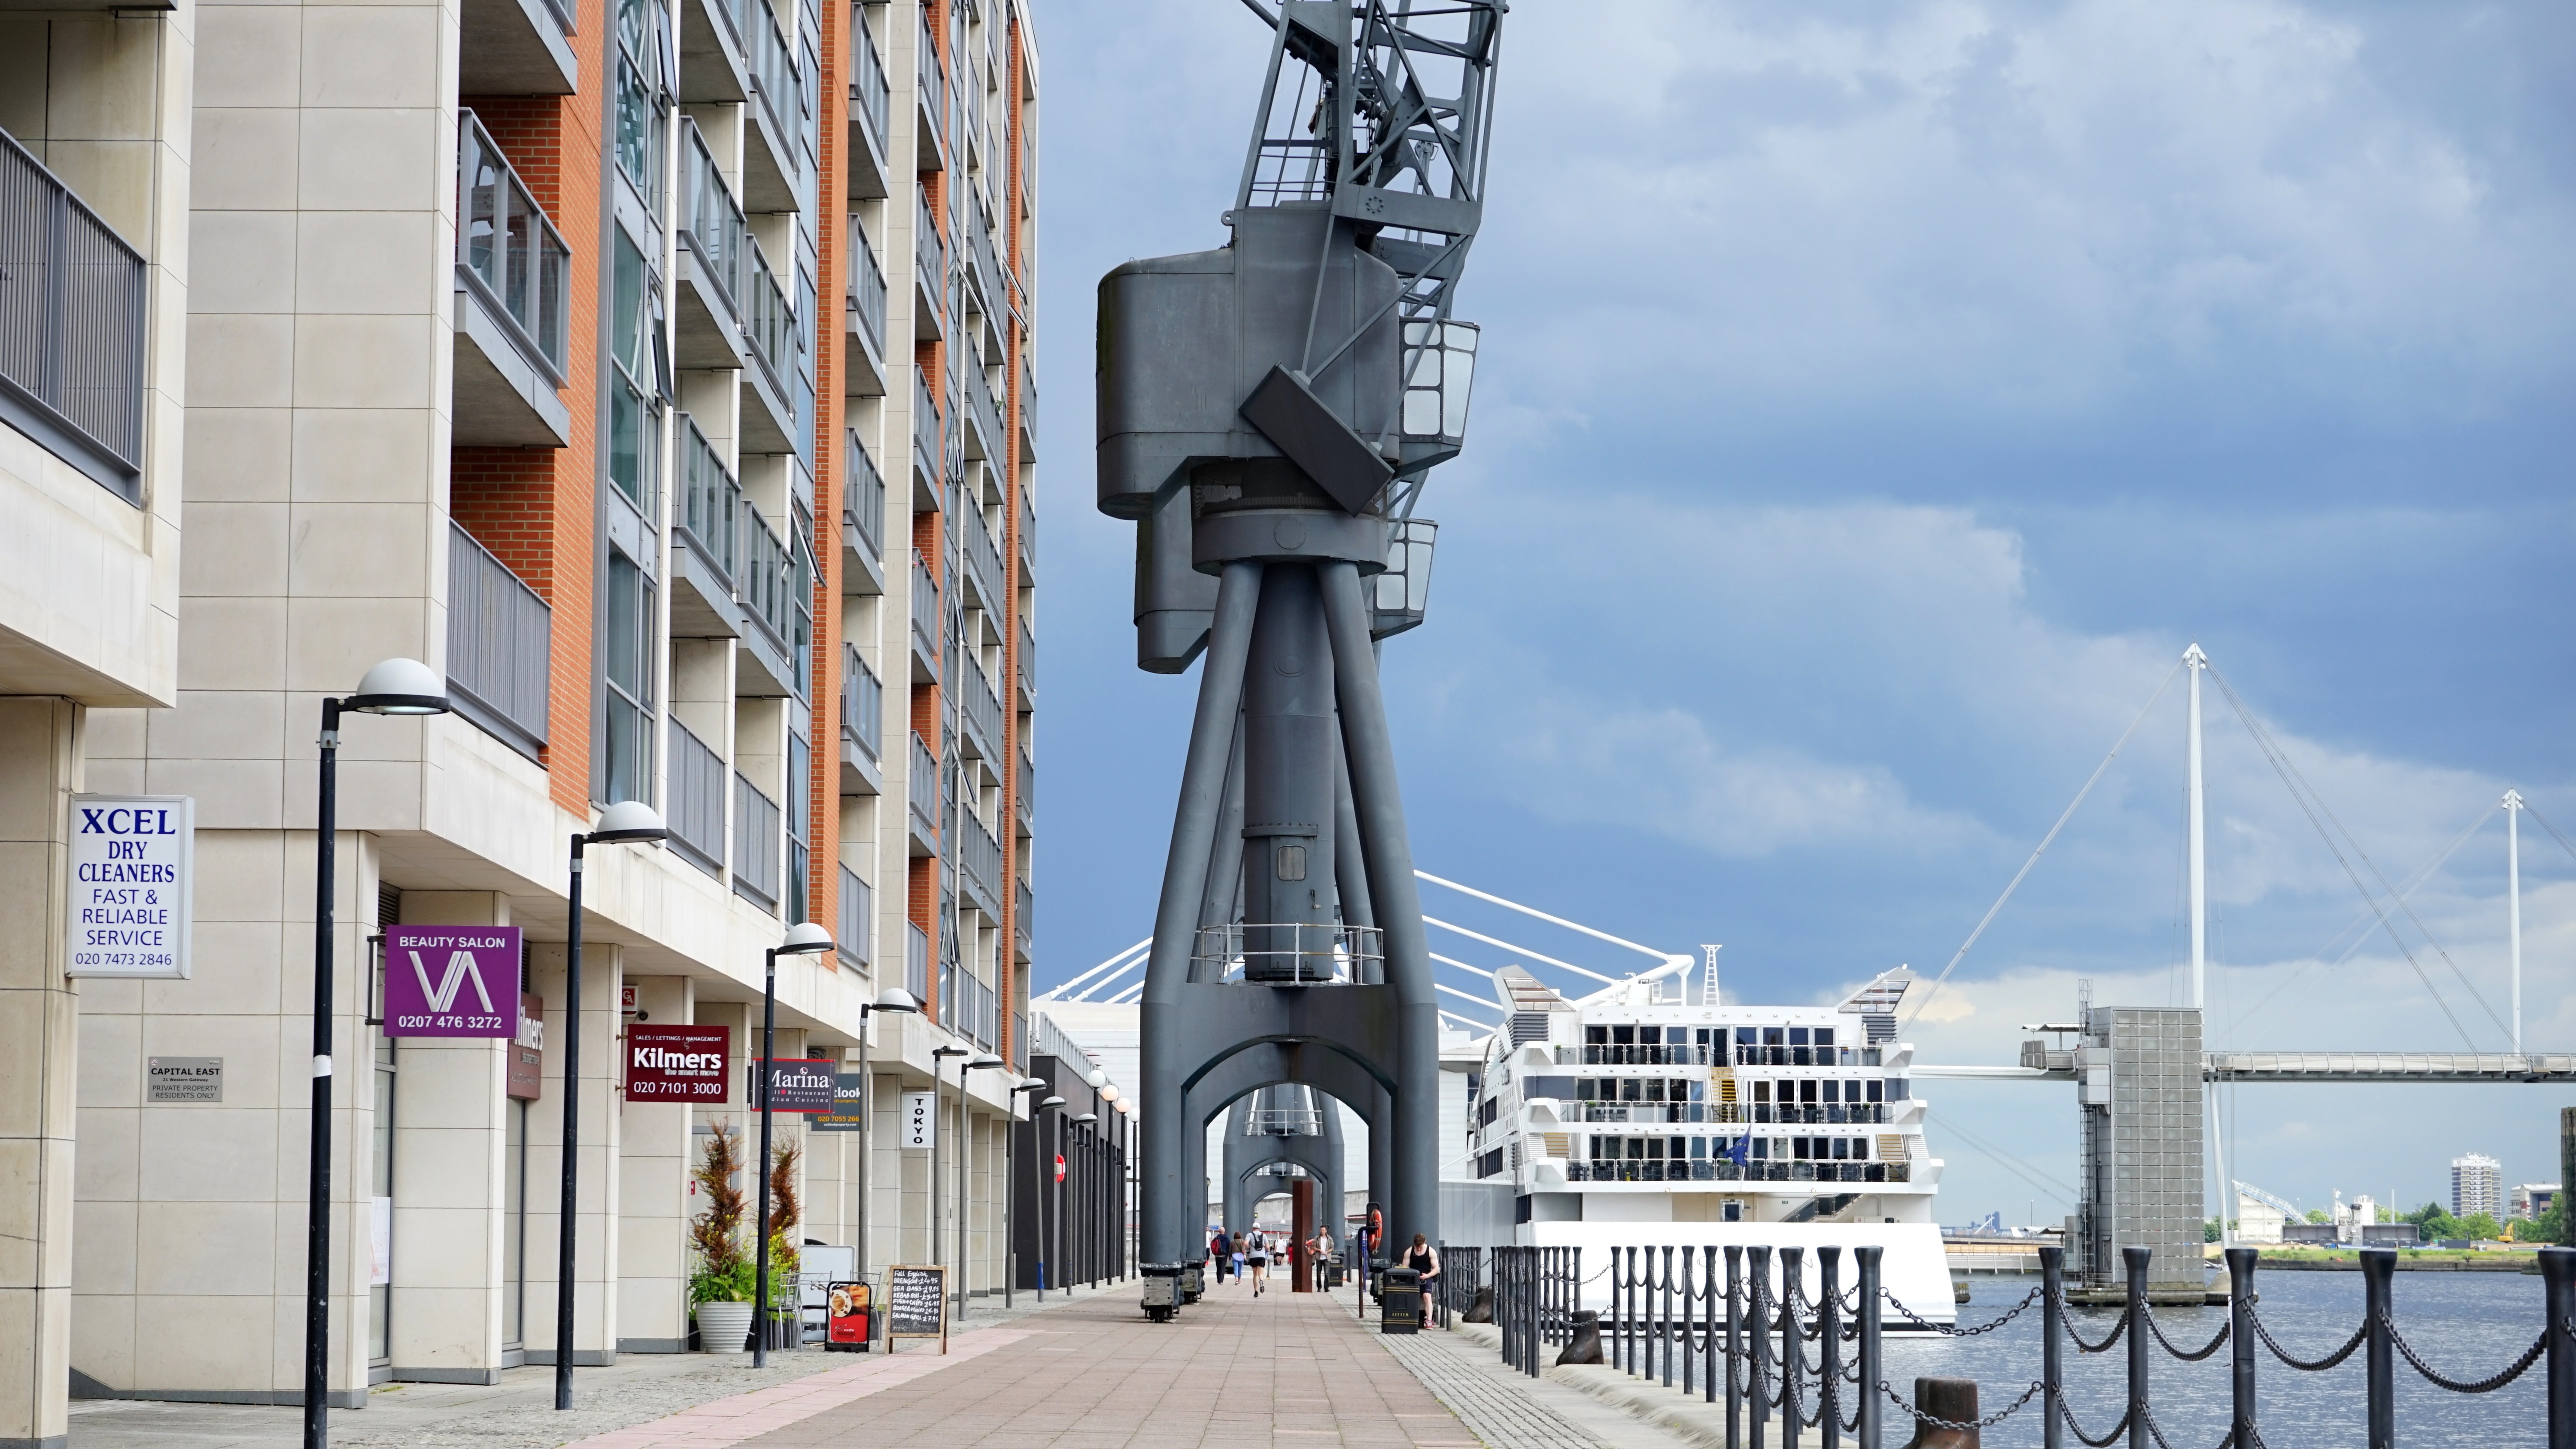
landscape, water, architecture, structure, sky, skyline, town, old, city, skyscraper, urban, river, ship, cityscape, tourist, travel, europe, construction, tower, mast, metal, frame, landmark, residence, sightseeing, blue, exterior, historic, tourism, tower block, blue sky, outdoors, capital, london, grey, design, buildings, infrastructure, history, crane, famous, historical, estate, touristic, house exterior, sony a7